Emergency Wetlands Resources Act

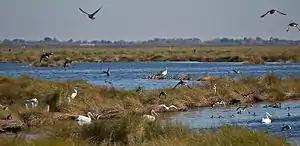
A rather amazing diversity of waterfowl concentrated in a wetlands management area of Bayou Sauvage National Wildlife Refuge. At least 20 species are in this frame of view or the sky above. A Northern Harrier is hidden behind the center Great Blue Heron. Photo taken by Mr. Bill Lang on 12/9/2010. Photograph used with written permission from Mr. Lang.

An extension of the Wetlands Loan Act of 1961 which had been established and approved on October 4, 1961 was also provided by the Act. Under this extension wetlands loan advances would be forgiven and the appropriation extended through September 30, 1988. A requirement was outlined in the Act which instructed the Secretary to report to the United States Congress on all losses of wetlands. The Secretary was to also investigate these losses and outline his findings in these reports to provide information as to whether or not federal programs and/or policies contributed to any of the wetland losses. Other responsibilities tasked to the Secretary were to complete the mapping of all the wetlands in the contiguous United States and those in the non-contiguous portions of the U.S. by September 30, 1990. This was to be done in conjunction with inventorying all of the National Wetlands which were to be completed eight years later on September 30, 1998 with continuation at ten-year intervals thereafter. Updates were to be provided to previous reports to help update and improve the “Status and Trends of Wetlands and Deep-water Habitat in the Coterminous United States, 1950s to 1970s” from September 1982.